Cam Ward (politician)

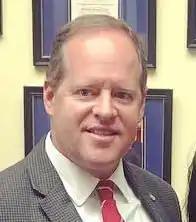
Ward in 2017

Cam Ward (born March 24, 1971) is an American politician who served as a Republican member of the Alabama Senate, representing District 14 from 2010 to 2020. He previously represented District 49 of the Alabama House of Representatives from 2002 to 2010.